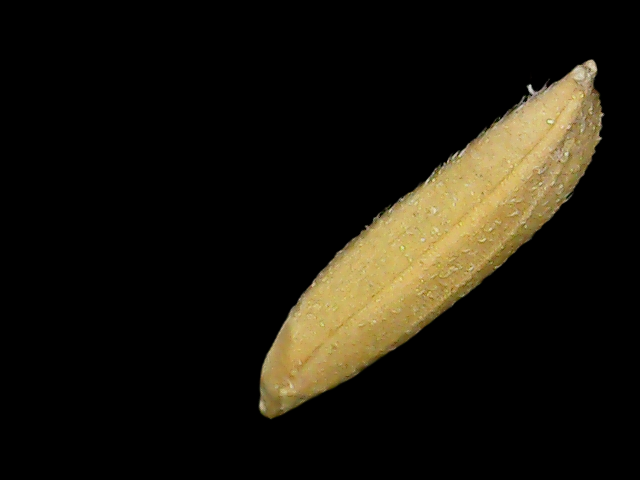
Rice variety: Binadhan16